First Battle of the Issers

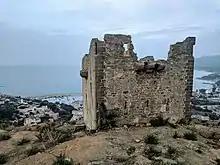
Qubba of "Sidi Soussan" overlooking Dellys.

In the morning of 29 May 1837, a deputation of important sheikhs and marabouts from the Zawiyet Sidi Amar Cherif came to General Perregaux to implore him for the clemency of the victor and to ask to be spared in order to preserve the lives of the villagers and the Kabyle warriors captured in this ultimate showdown.